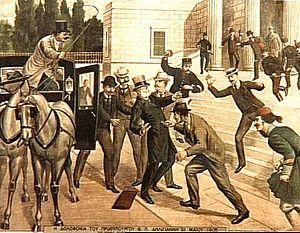
Theódoros Deligiánnis est un homme politique grec.